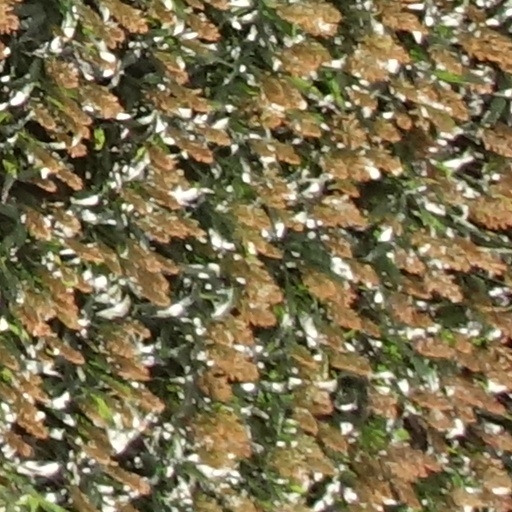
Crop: sorghum